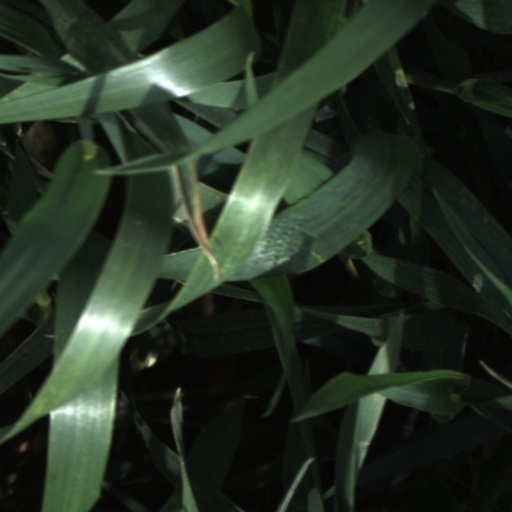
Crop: wheat